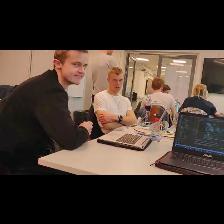
Label: Human